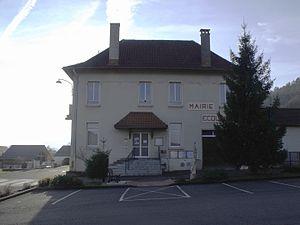
Mairie-école de Bourguignon, Doubs, France
Bourguignon est une commune française située dans le département du Doubs, en région Bourgogne-Franche-Comté.